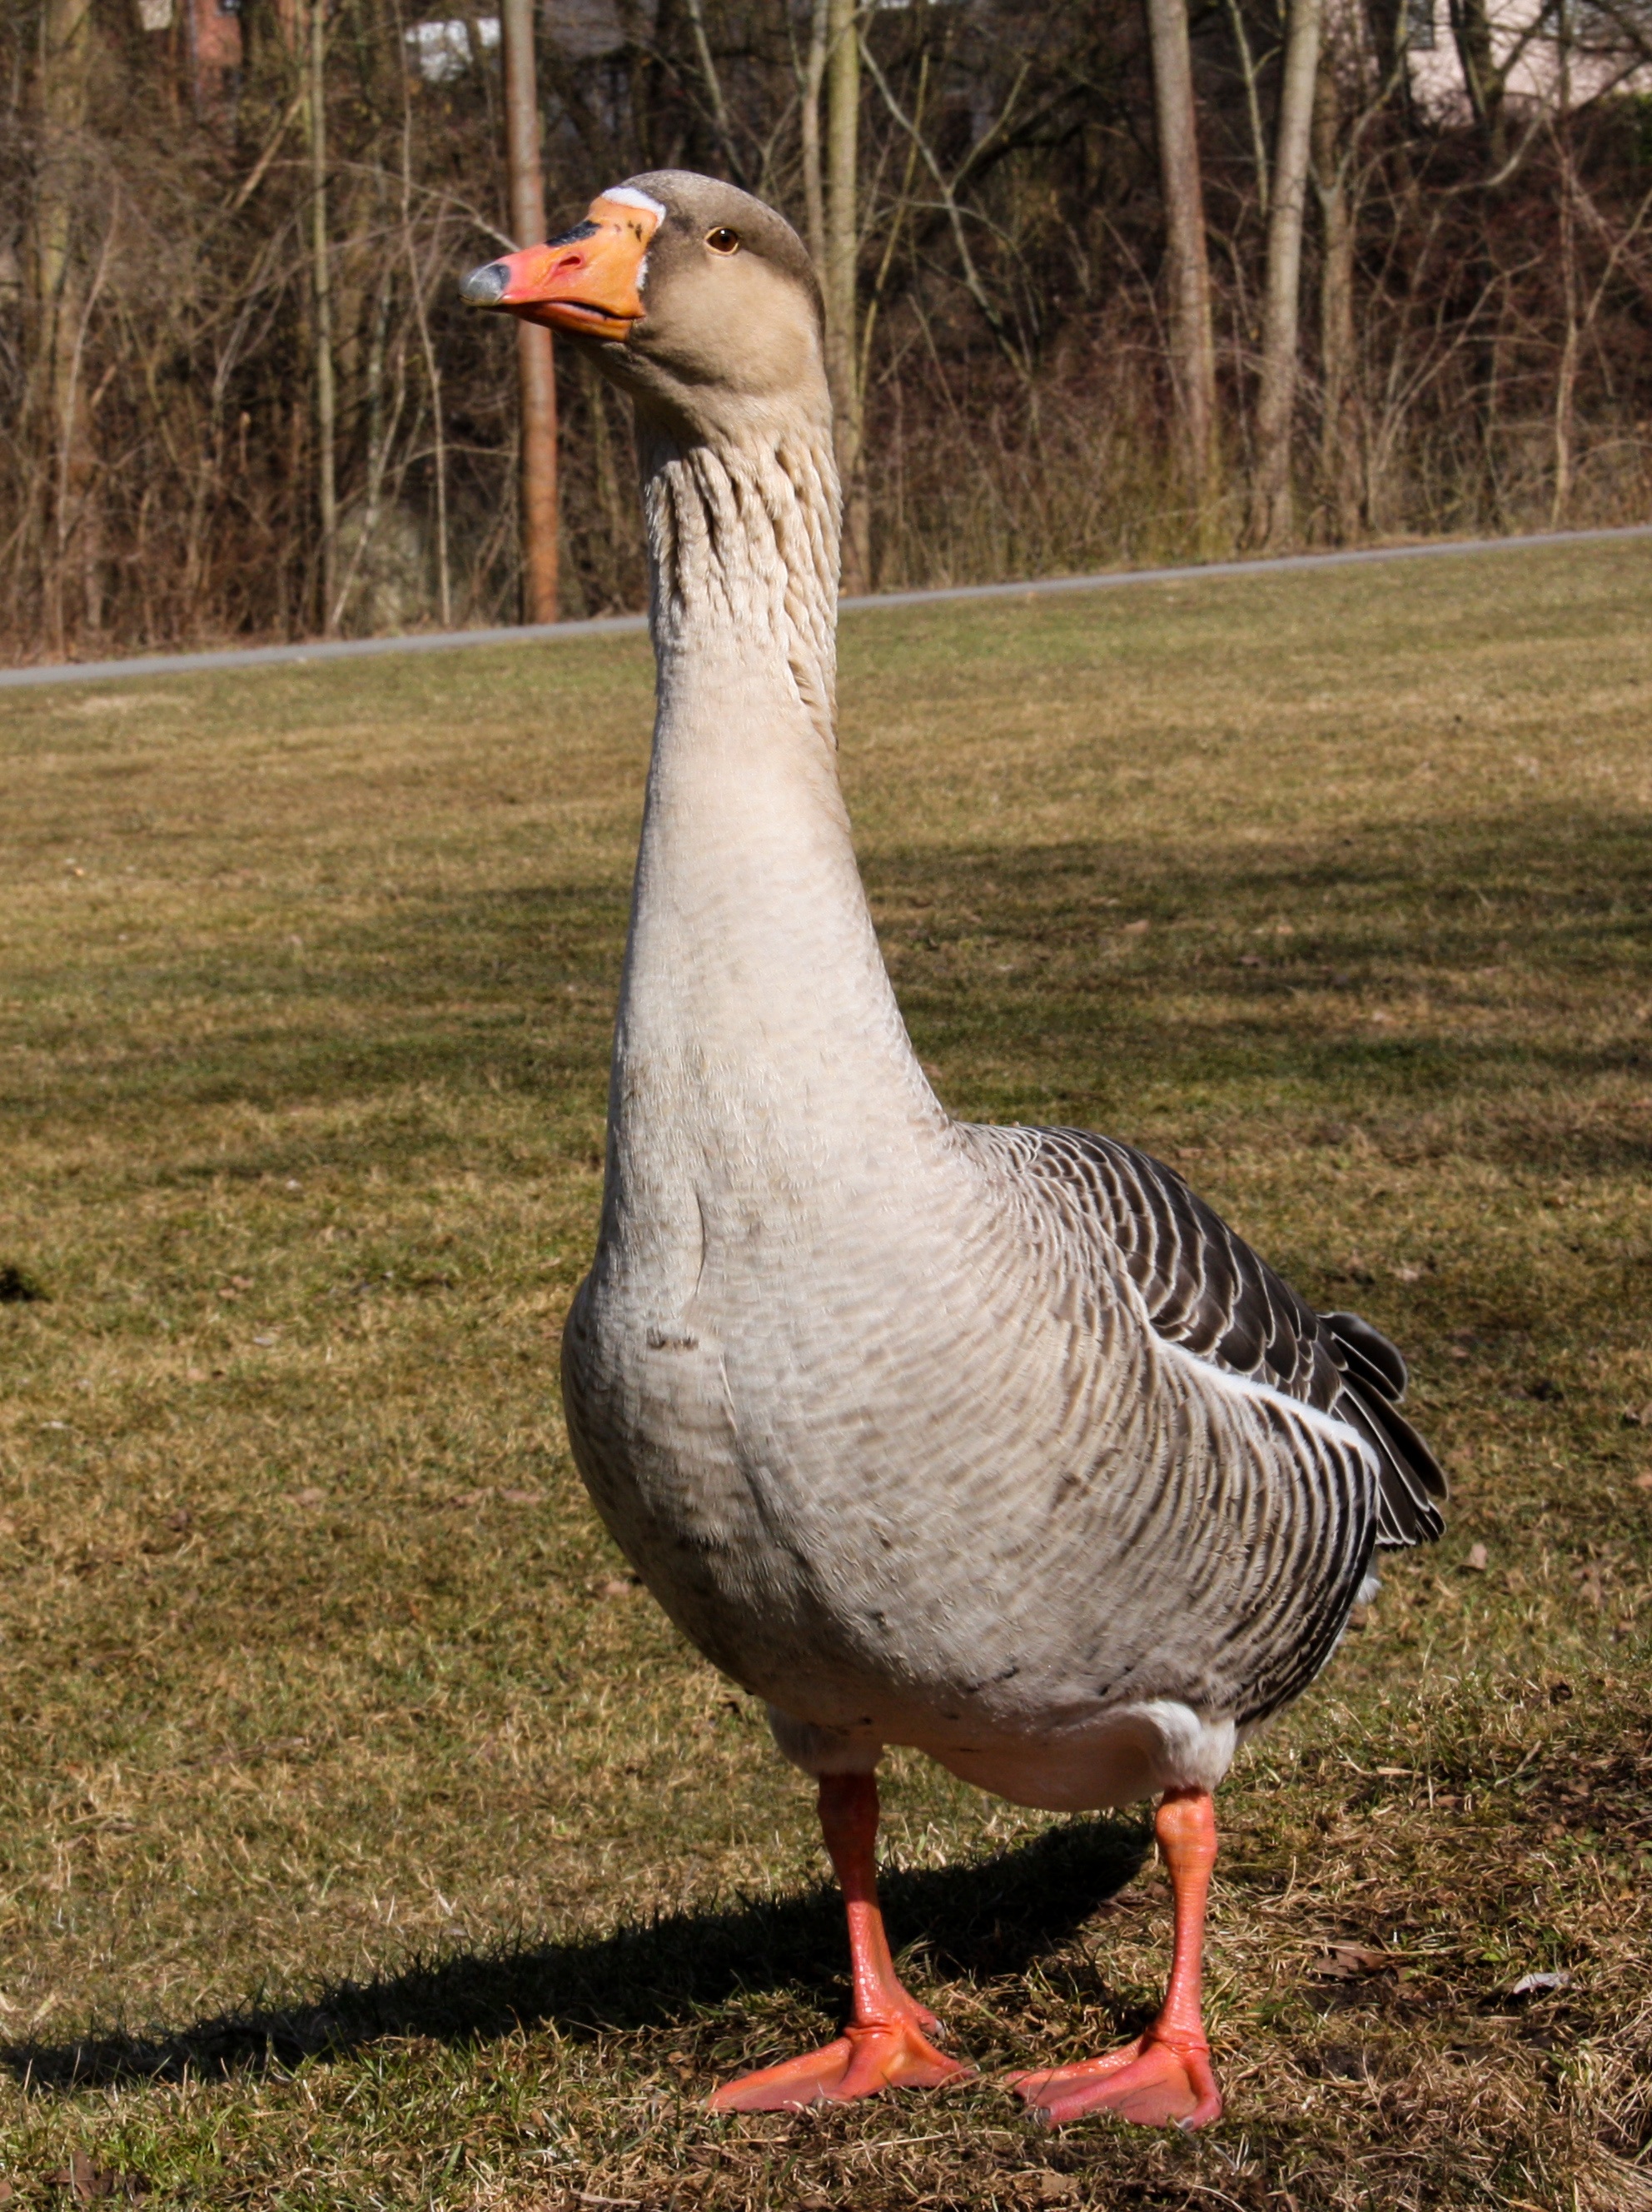
bird, animal, wildlife, beak, fowl, fauna, poultry, duck, goose, vertebrate, waterfowl, water bird, greylag goose, ducks geese and swans